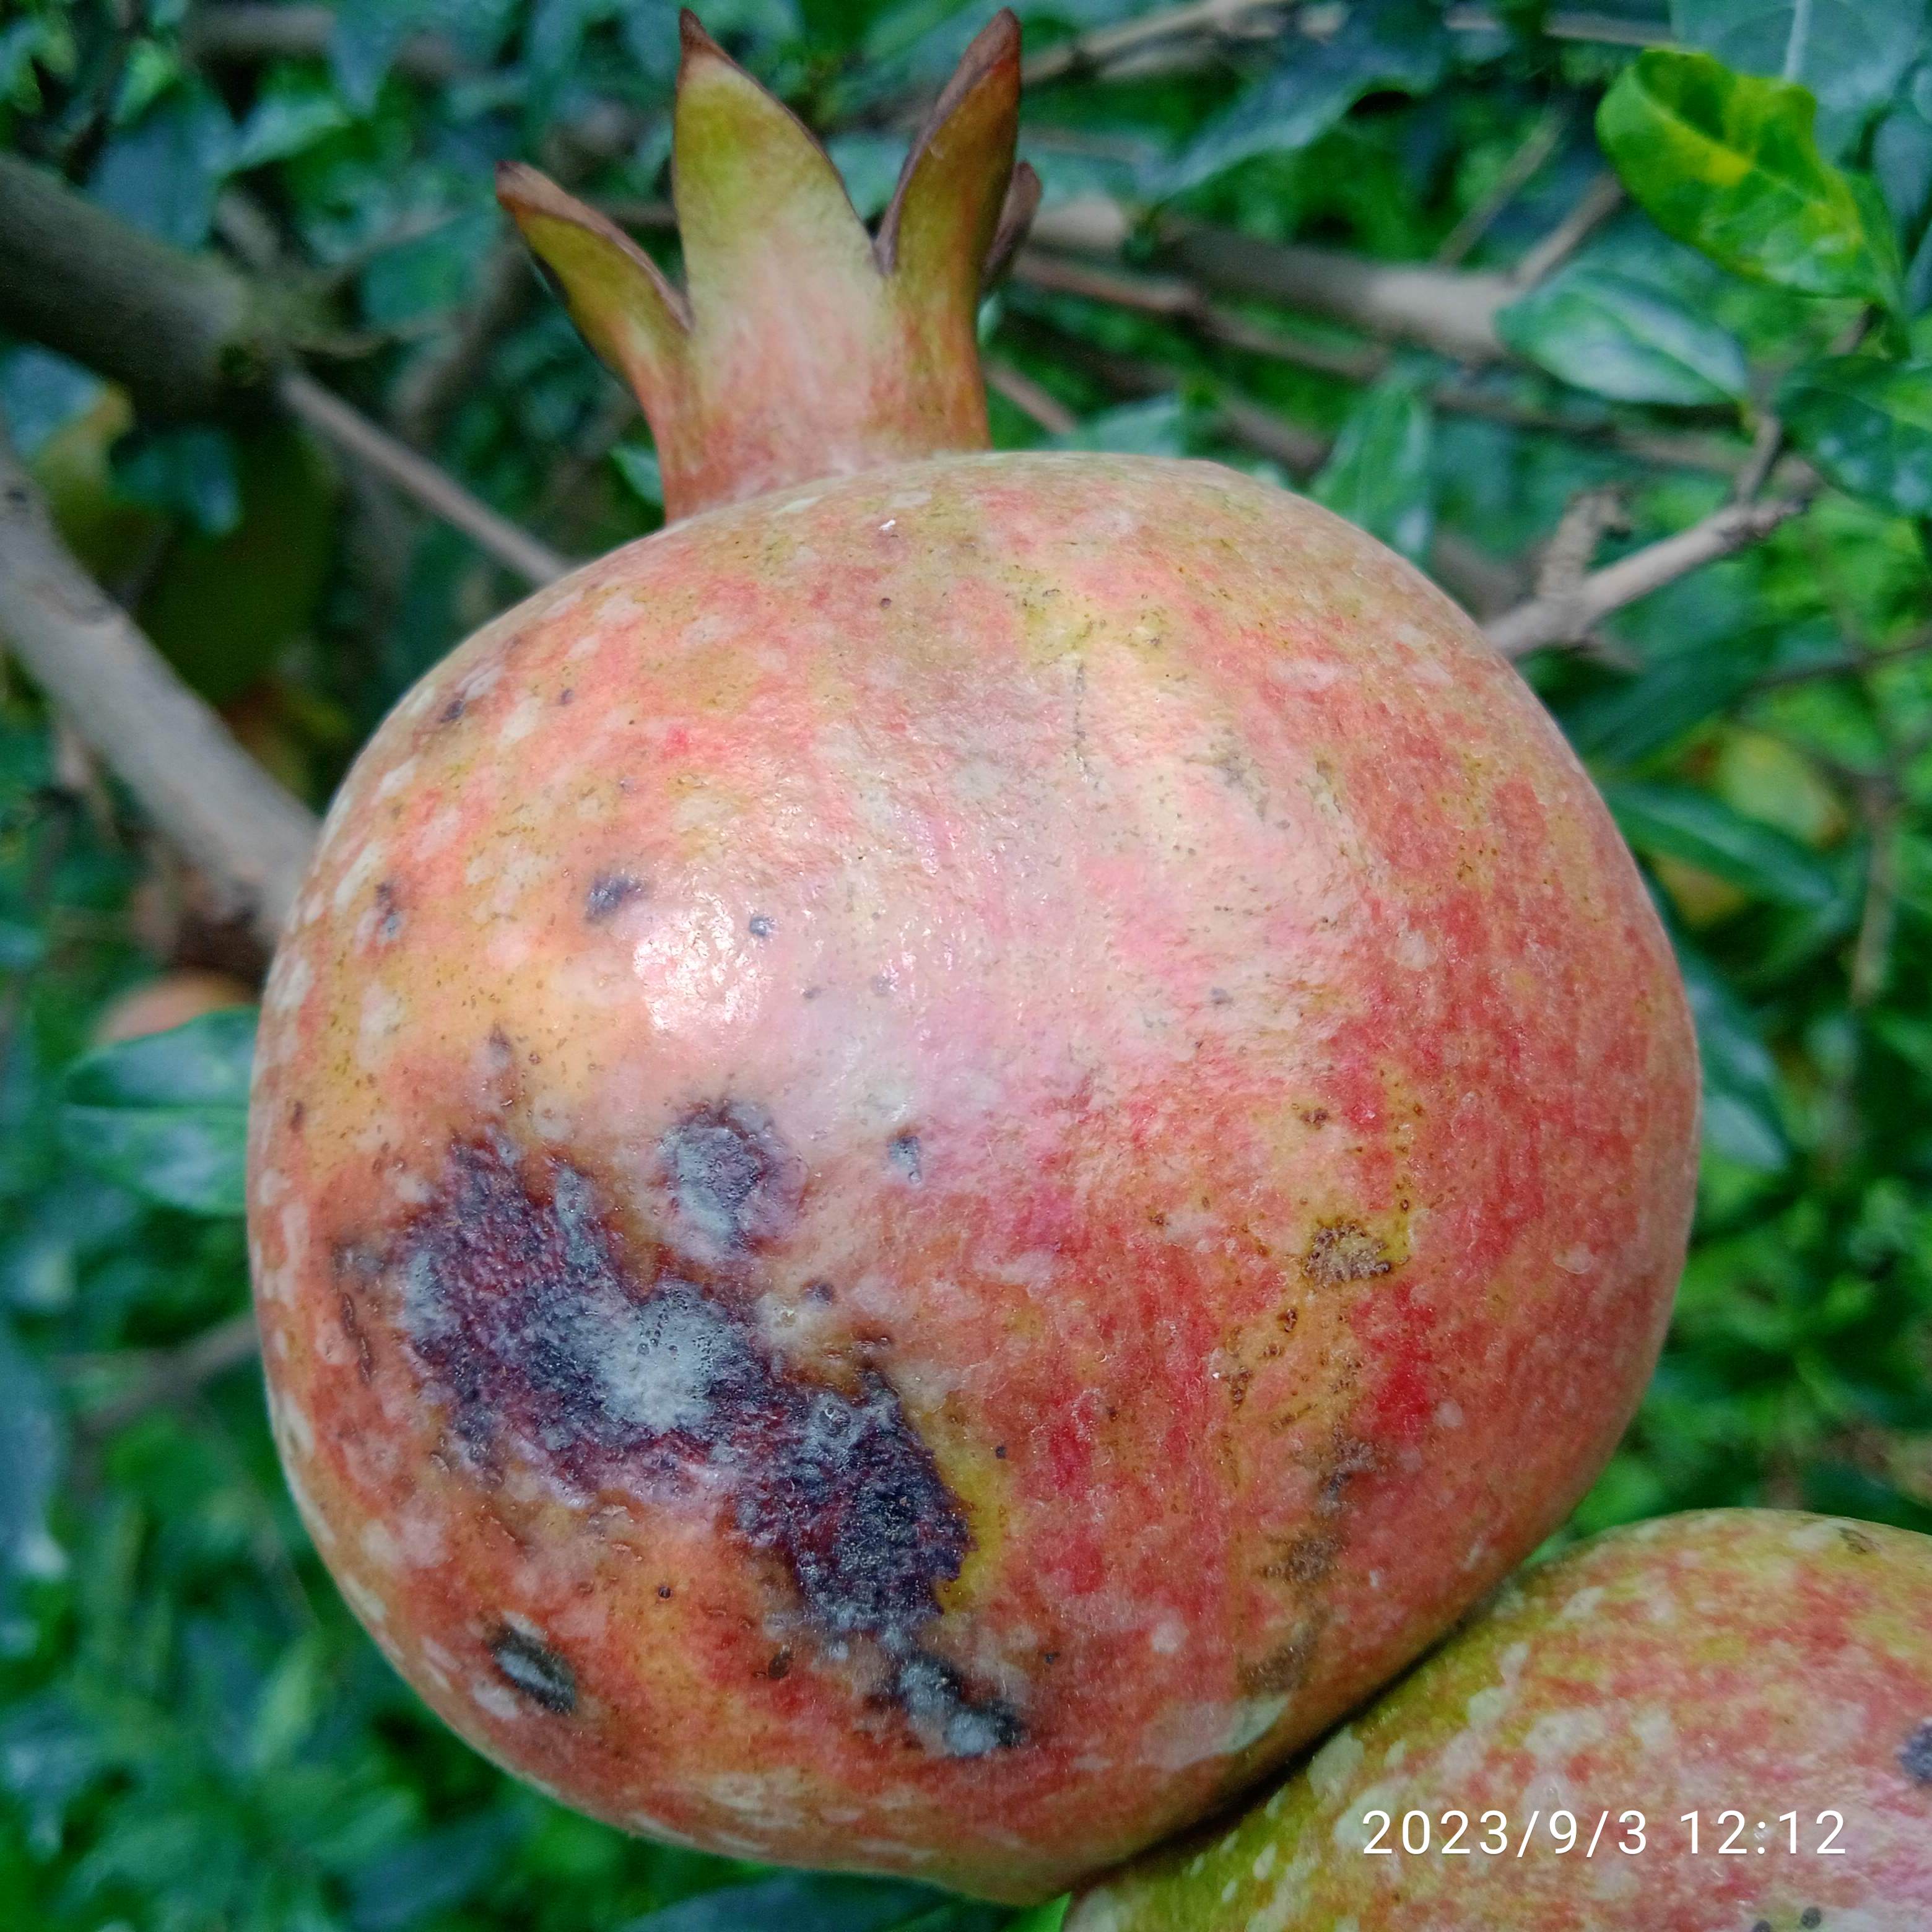
Label: Anthracnose